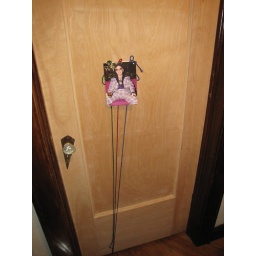
Card had the yarn attached to it and running under the door into her bedroom.